Economic geography of the United Kingdom

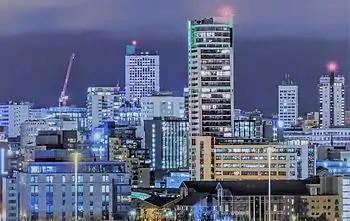
Leeds' Central Business District

Once, every great city had a stock exchange. Now, the UK financial industry is concentrated overwhelmingly in the City of London and Canary Wharf, with back office and administrative operation often dispersed around the south of England.